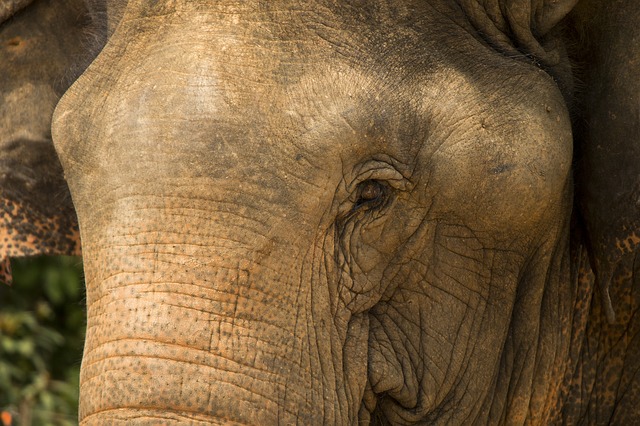
Label: elephant